Abigail Minis

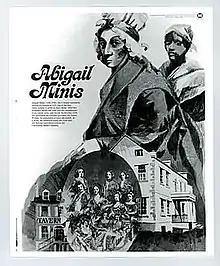
A portrait of the life of Abigail Minis, including a family portrait, a depiction of the Minis family tavern and her plantation

Abigail Minis (August 11, 1701 – October 11, 1794) was a businesswoman and landowner, prominent in Savannah, Province of Georgia, during the American Revolutionary War. She was a European immigrant, along with her husband, Abraham Minis, to the newly settled colony of Savannah, in 1733. Despite their not knowing if they would be received, General James Oglethorpe, founder of the colony, allowed Minis and her family entry and granted them land.